National Library of Ukraine for Children

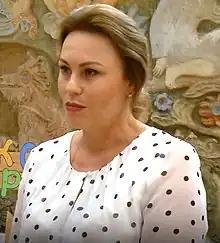
Alla Gordienko, Director of the Library, in 2022

The library became the National Library with the independence of Ukraine. It is Ukraine's main children's library, holding children's literature, scientific publications, bibliographies. It serves 22,000 thousand schools and 18,000 rural libraries for children as of 2011.